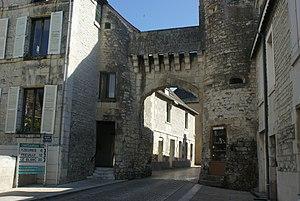
La Roche-Posay est une commune du Centre-Ouest de la France, située dans le département de la Vienne en région Nouvelle-Aquitaine et faisant partie de l'ancienne province de la Touraine.
Cet article recense une partie des monuments historiques de la Vienne, en France.